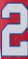
Number: 2